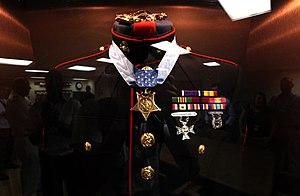
Jason Dunham est un militaire américain. Caporal dans le Corps des Marines des États-Unis, il a reçu la médaille d'honneur le 11 janvier 2007 par le président George W. Bush, pour sa bravoure en opération en Irak. Il se coucha sur une grenade qui allait exploser durant un combat vers la frontière syrienne en vue de protéger plusieurs de ses compagnons.